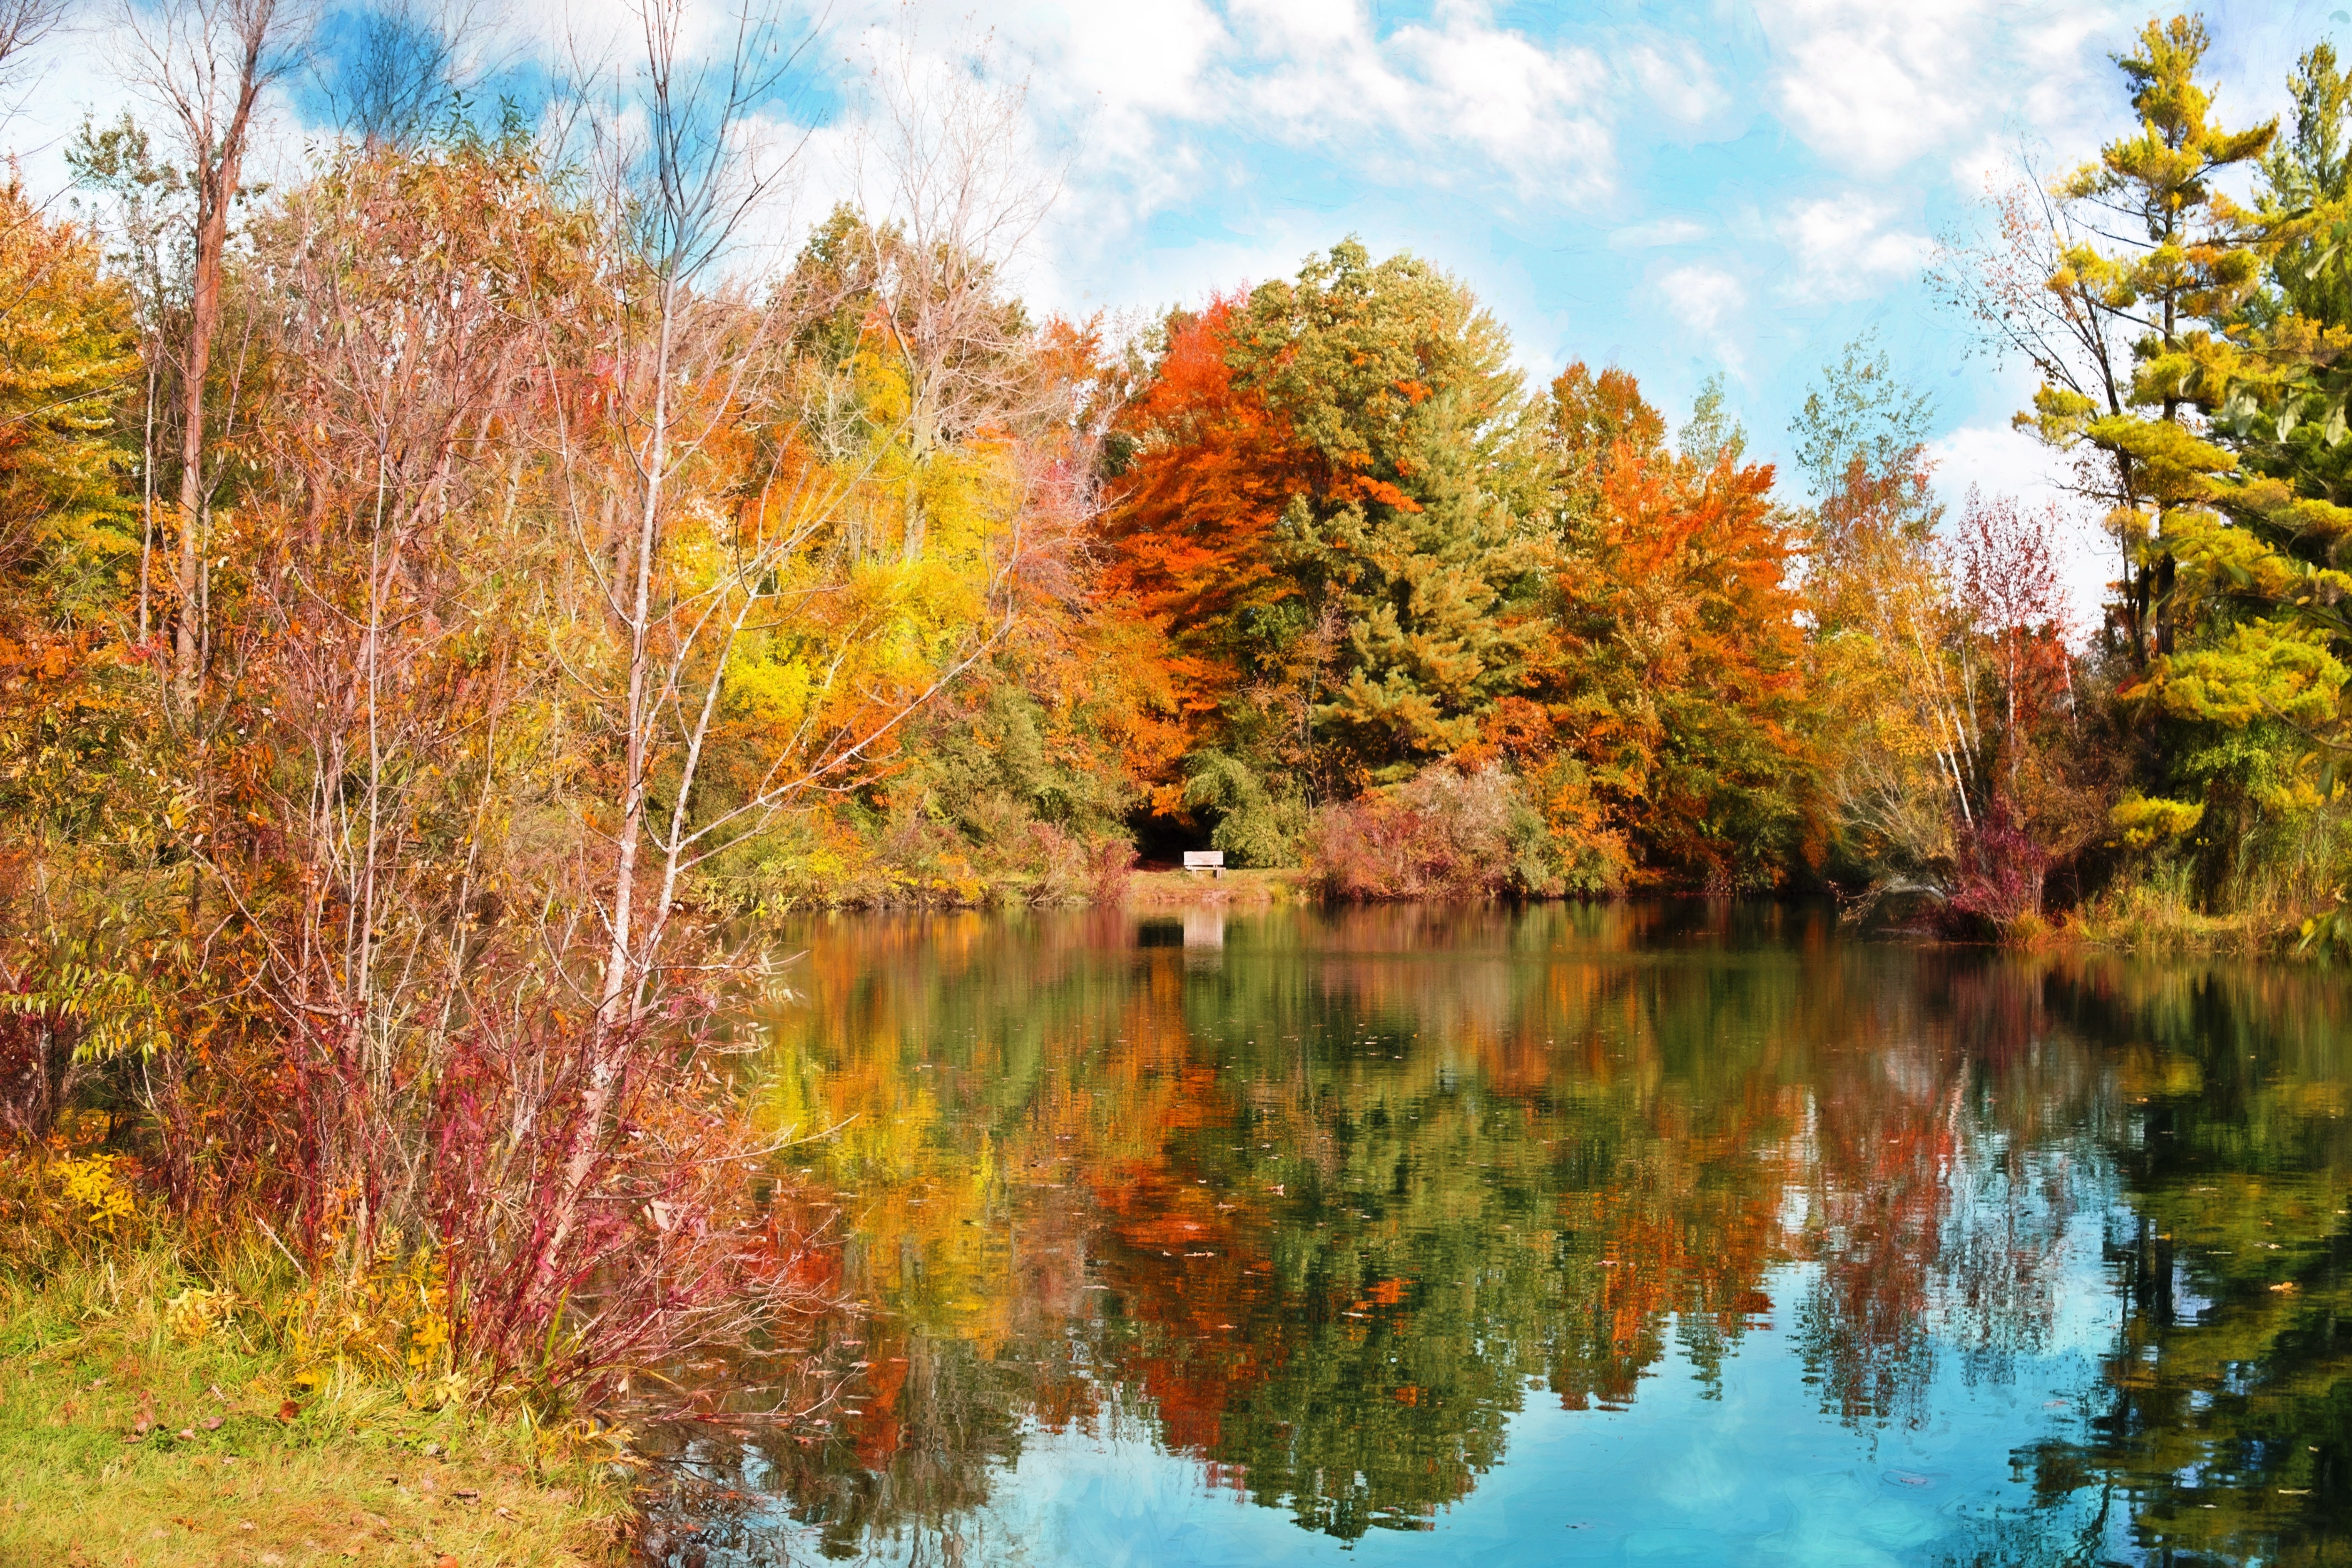
tree, nature, meadow, leaf, fall, pond, foliage, reflection, autumn, park, colorful, season, woodland, october, autumn leaves, ecosystem, fall leaves, fall trees, autumn background, fall leaves background, fall backgrounds, woody plant, temperate broadleaf and mixed forest